Rachid Yazami

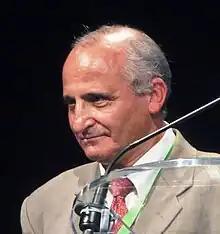
Rachid Yazami in 2011

Rachid Yazami (born 1953) is a Moroccan scientist, engineer, and inventor. He is best known for his critical role in the development of the graphite anode (negative pole) for lithium-ion batteries and his research on fluoride ion batteries.